José Joaquim da Rocha

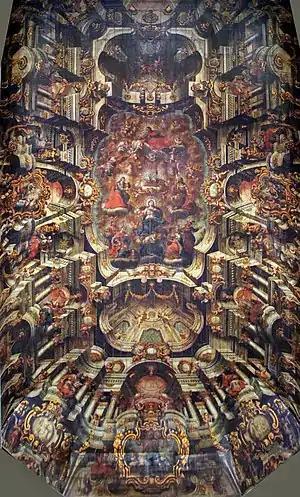
The ceiling of the Basilica of the Immaculate Conception, in Salvador, his most famous work

José Joaquim da Rocha ( 1737 – October 12, 1807) was a Brazilian painter, engraver, gilder and restorer. His entire production was in the field of religious art, with the Catholic Church as his exclusive patron. He left numerous works of a scholarly character, moving away from the popular tradition that was common during the colonial period. Although his work has many moments of high level, it is uneven, partly because, since he became recognized, he always had many disciples and apprentices to assist him, to whom he delivered large portions of the work, and partly because of the use, as inspiration, of a varied iconography in engraving of irregular quality. Both practices were, however, common at the time.